Supernatural horror film

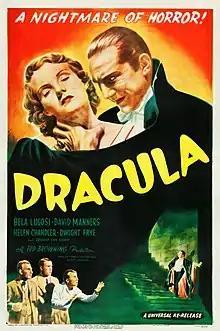
Films like "Dracula" (1931) popularized the genre of supernatural horror film

Supernatural horror film is a film genre that combines aspects of supernatural film and horror film. Supernatural occurrences in such films often include ghosts and demons, and many supernatural horror films have elements of religion. Common themes in the genre are the afterlife, the devil, and demonic possession. Not all supernatural horror films focus on religion, and they can have "more vivid and gruesome violence".